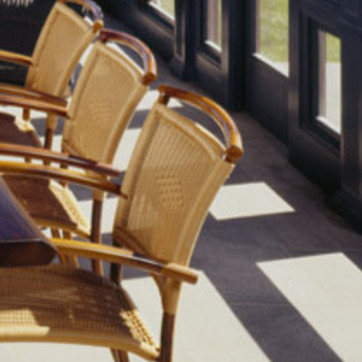
Material: other